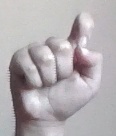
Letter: fa